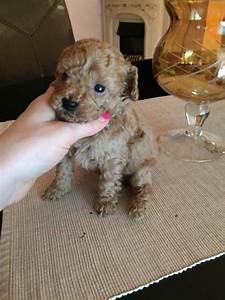
Label: dog